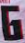
Number: 6